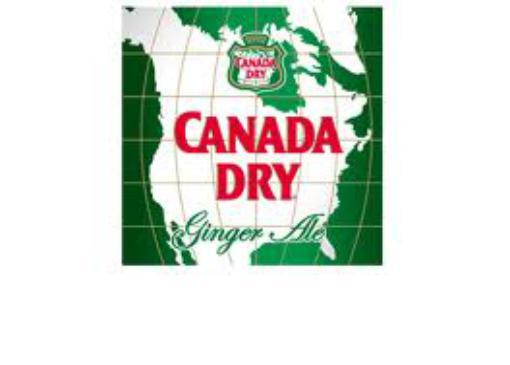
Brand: Canada Dry
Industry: Food